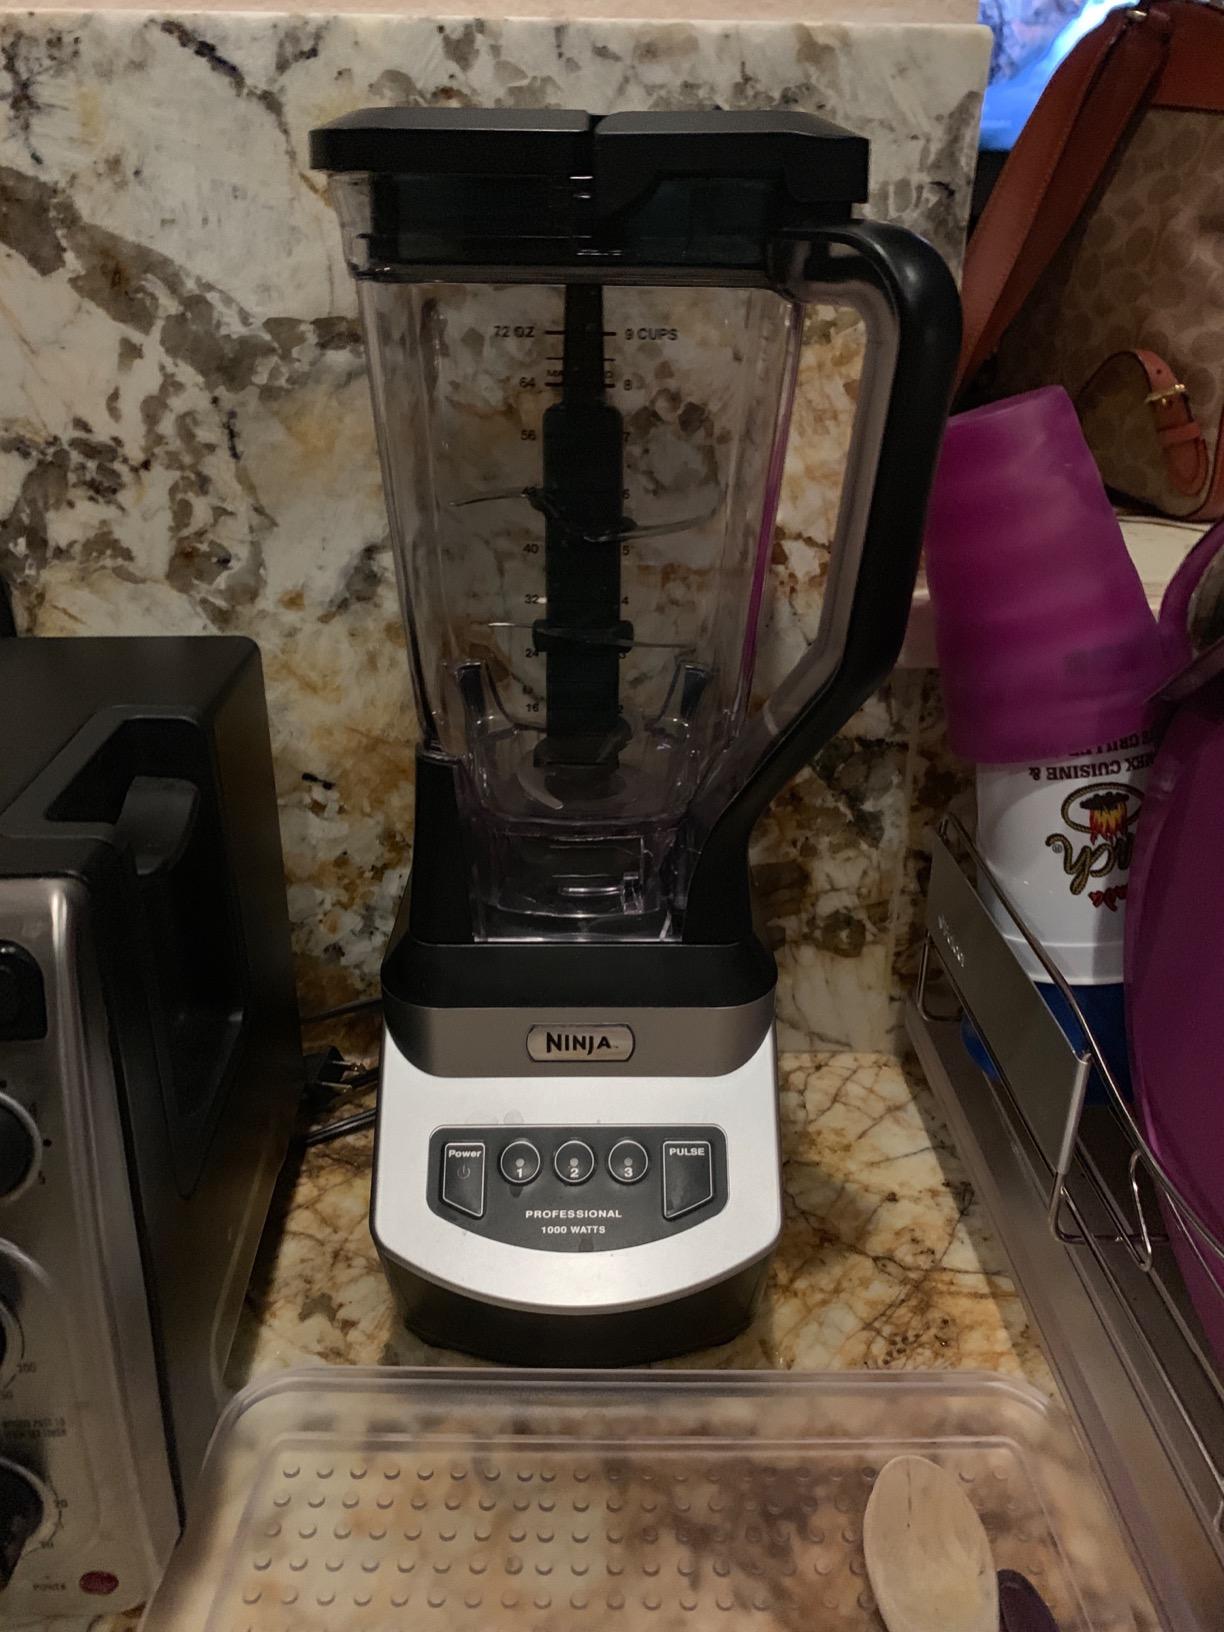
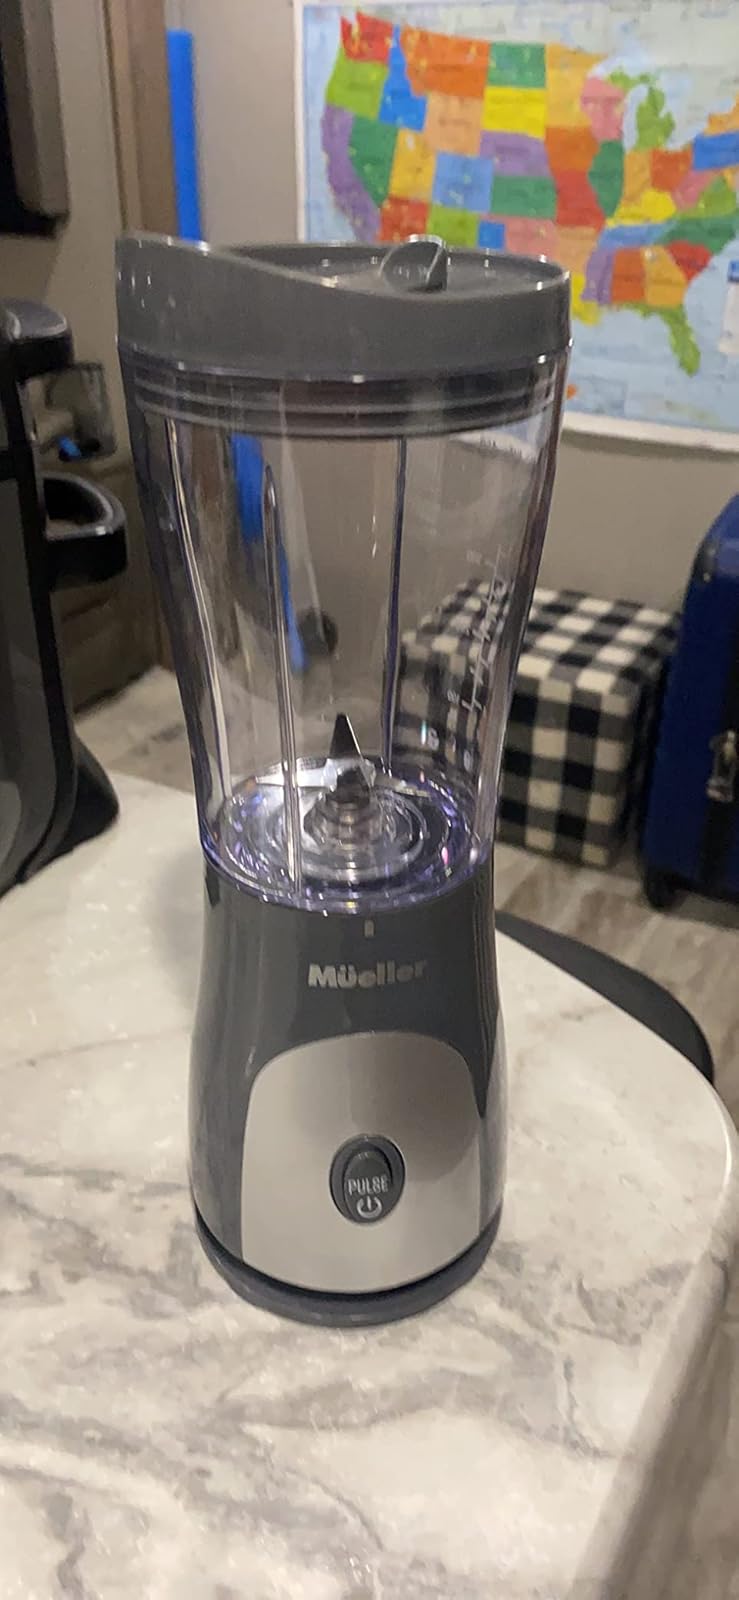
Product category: items_blender
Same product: no